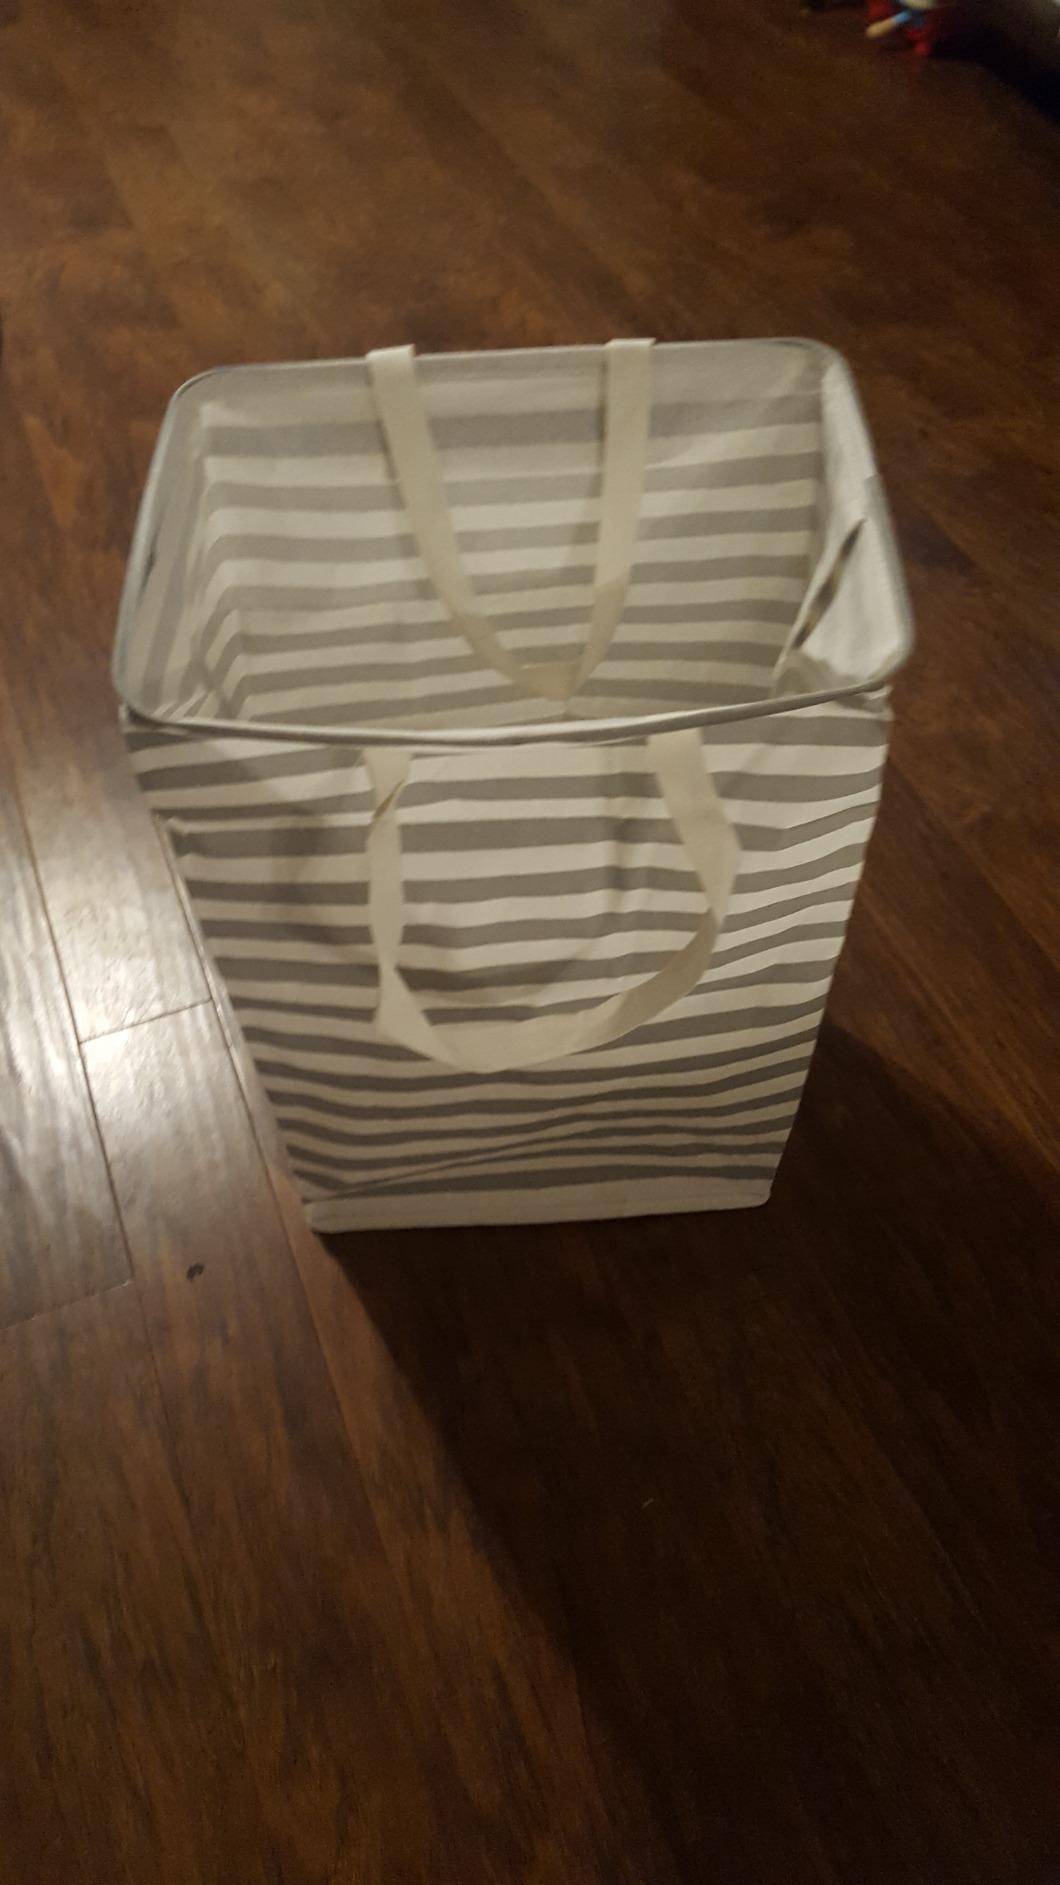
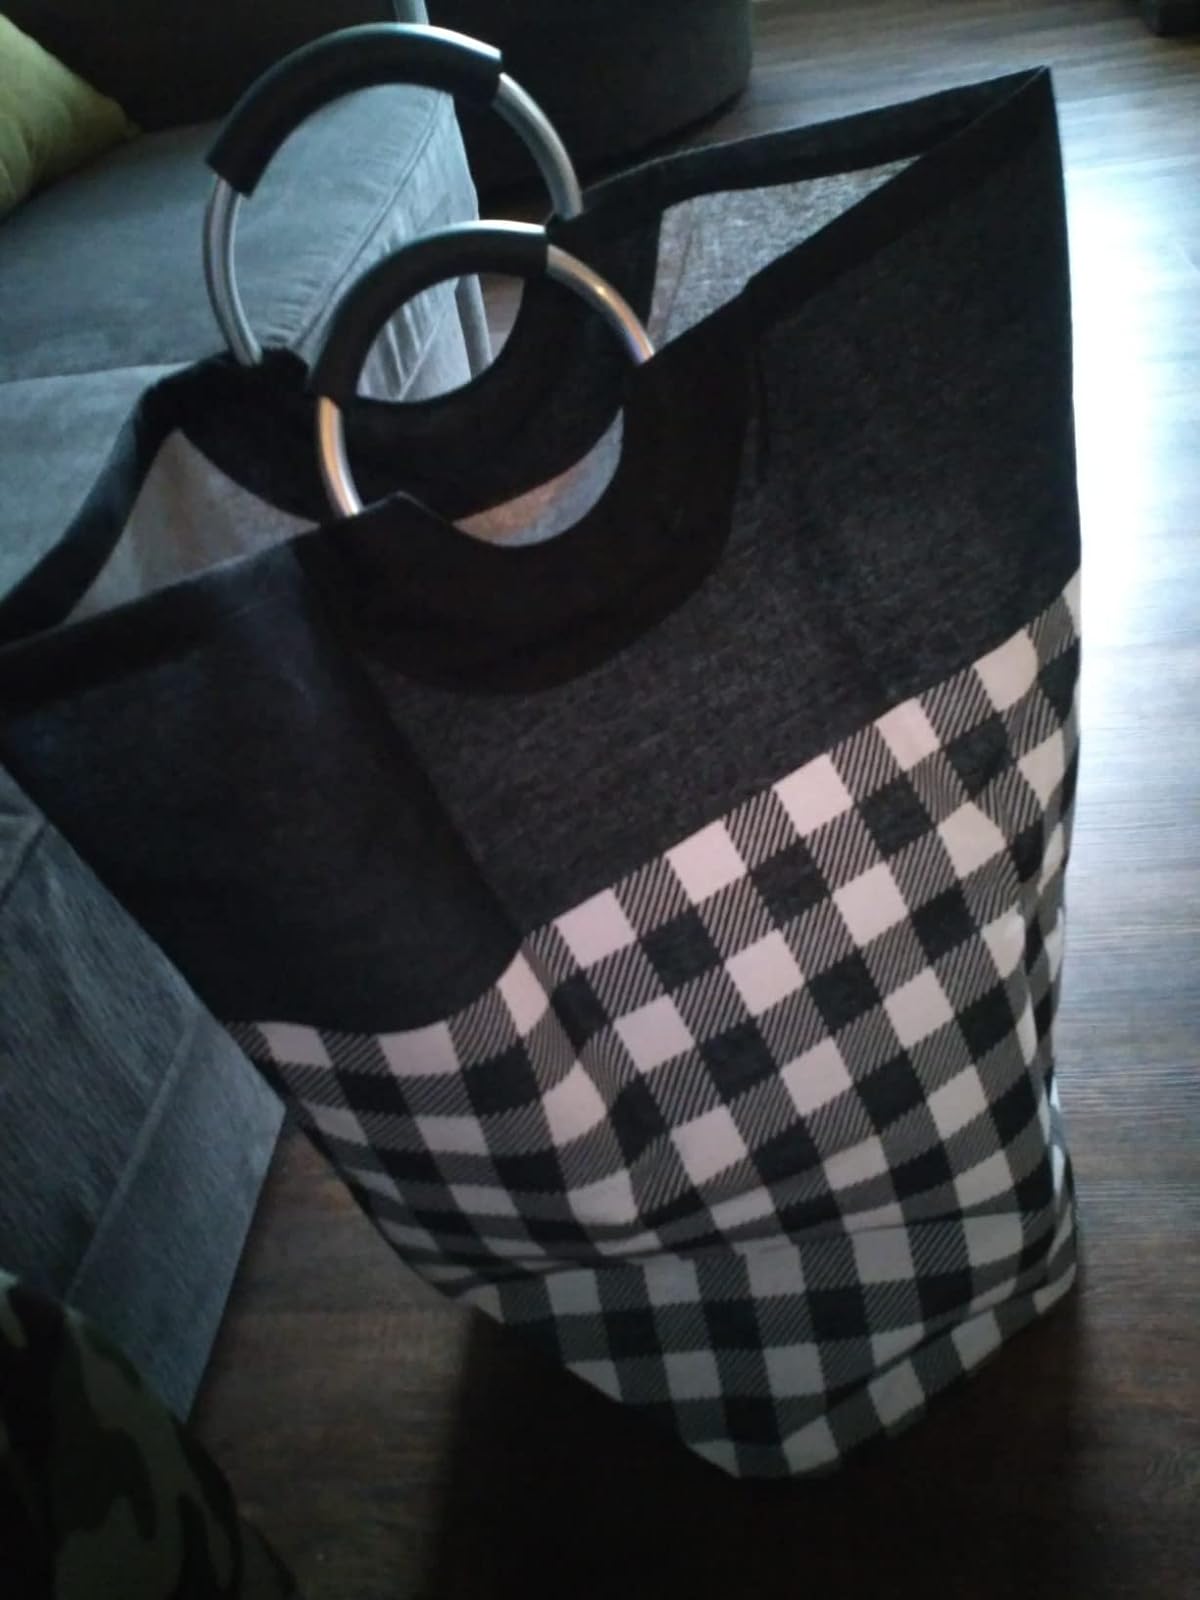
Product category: items_hamper
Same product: no